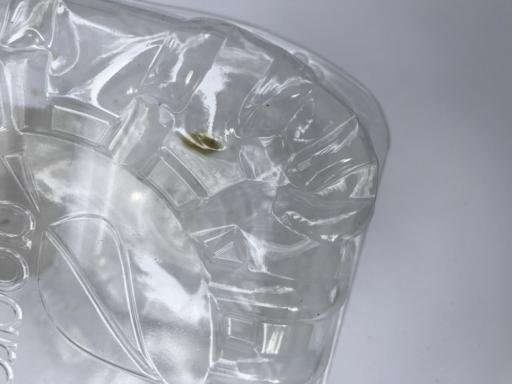
Waste category: plastic